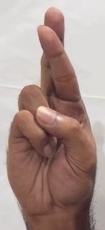
ASL sign: R